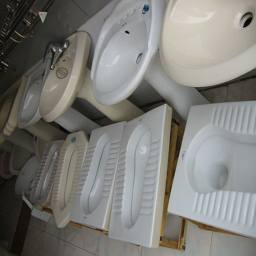
A bunch of different sinks with toilets underneath.
a number of squat down toilets on boxes in front of sinks
A room is filled with sinks and bed pans.
New sinks and wash basins are on display.
A row of standing toilets and sinks in a room.